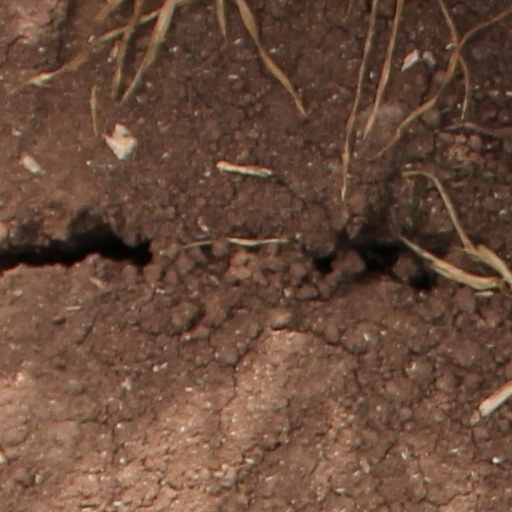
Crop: wheat